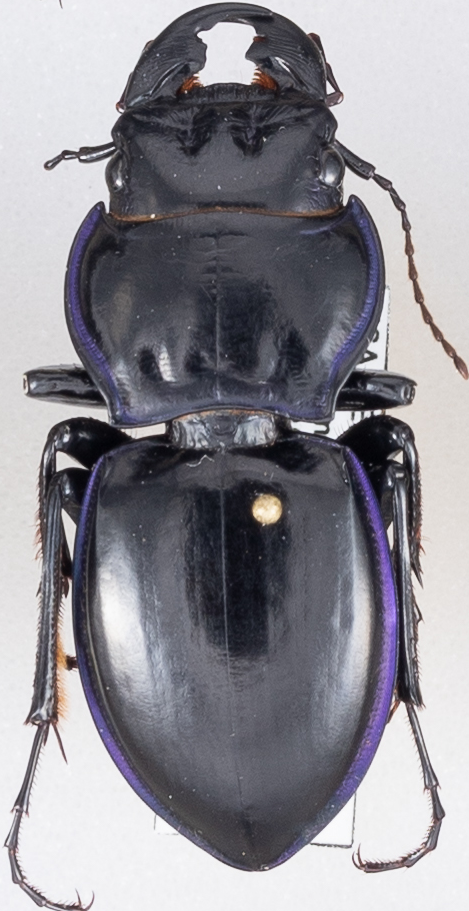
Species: Pasimachus punctulatus
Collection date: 2021-05-25
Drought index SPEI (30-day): -0.32
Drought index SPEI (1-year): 0.47
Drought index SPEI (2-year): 2.09